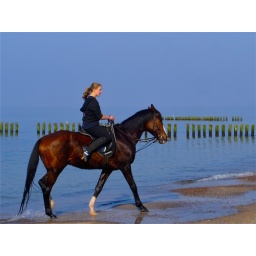
This shot was taken in person, this girl was riding her horse on the beach.